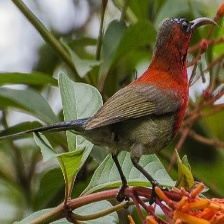
Species: CRIMSON SUNBIRD
Scientific name: AETHOPYGA SIPARAJA